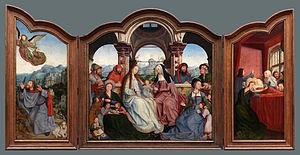
Panneau central